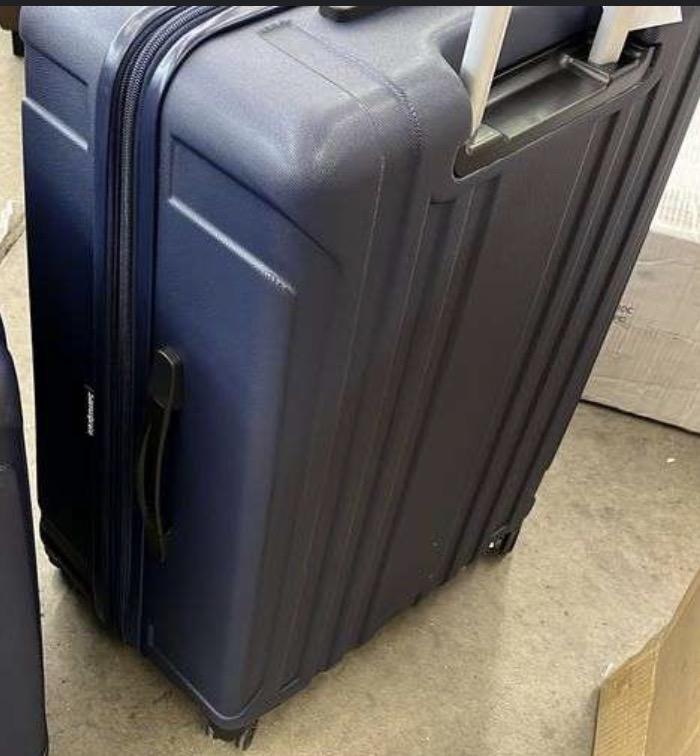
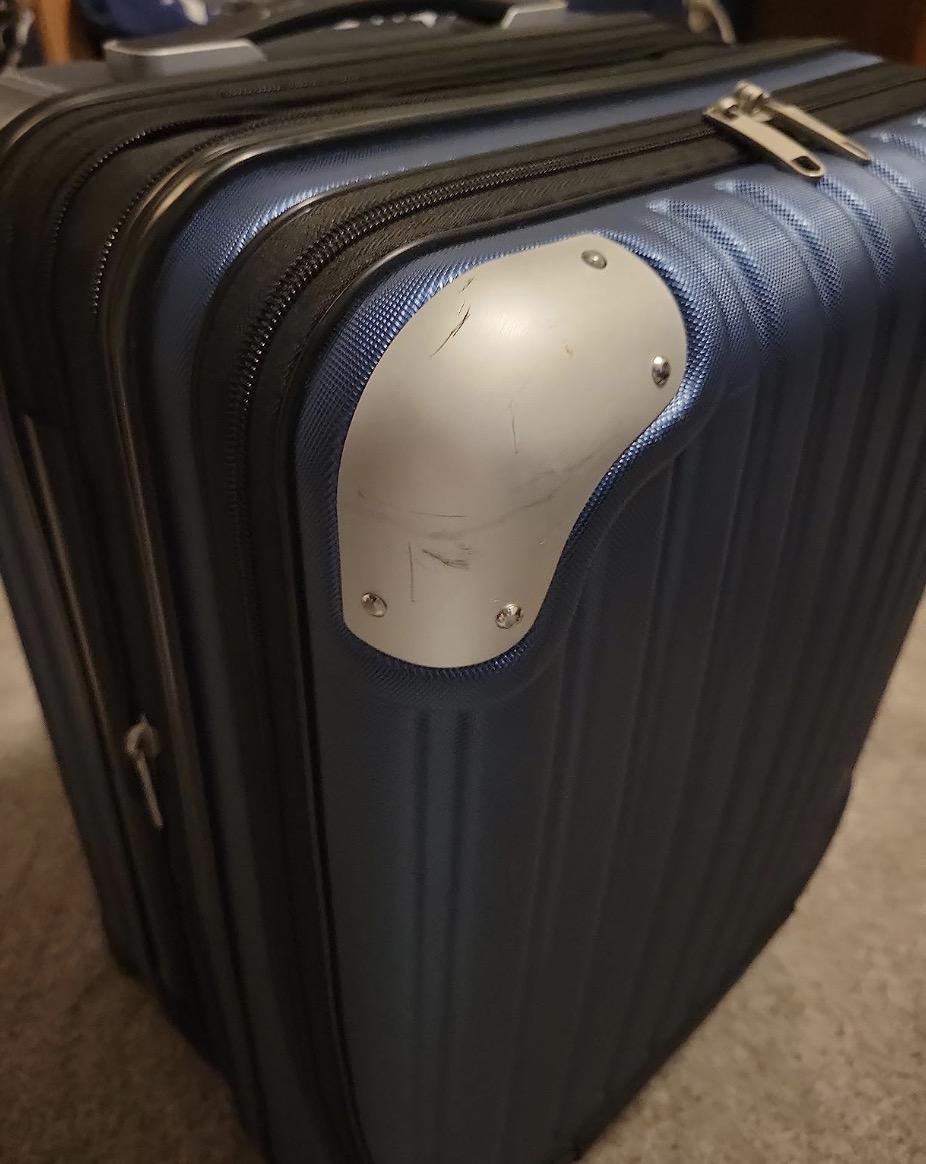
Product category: items_tea
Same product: no